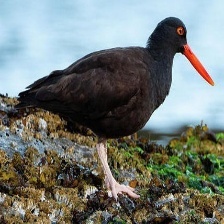
Species: AFRICAN OYSTER CATCHER
Scientific name: HAEMATOPUS MOQUINI
ImageNet parent category: oystercatcher